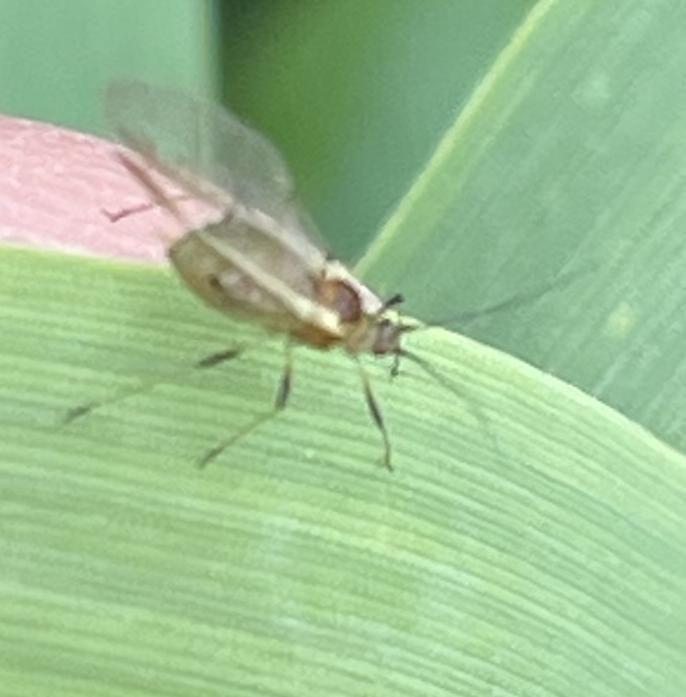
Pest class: english_grain_aphid